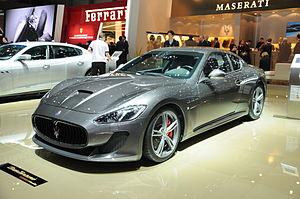
Salon international de l'automobile de Genève 2013